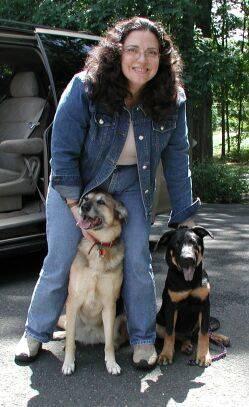
dog